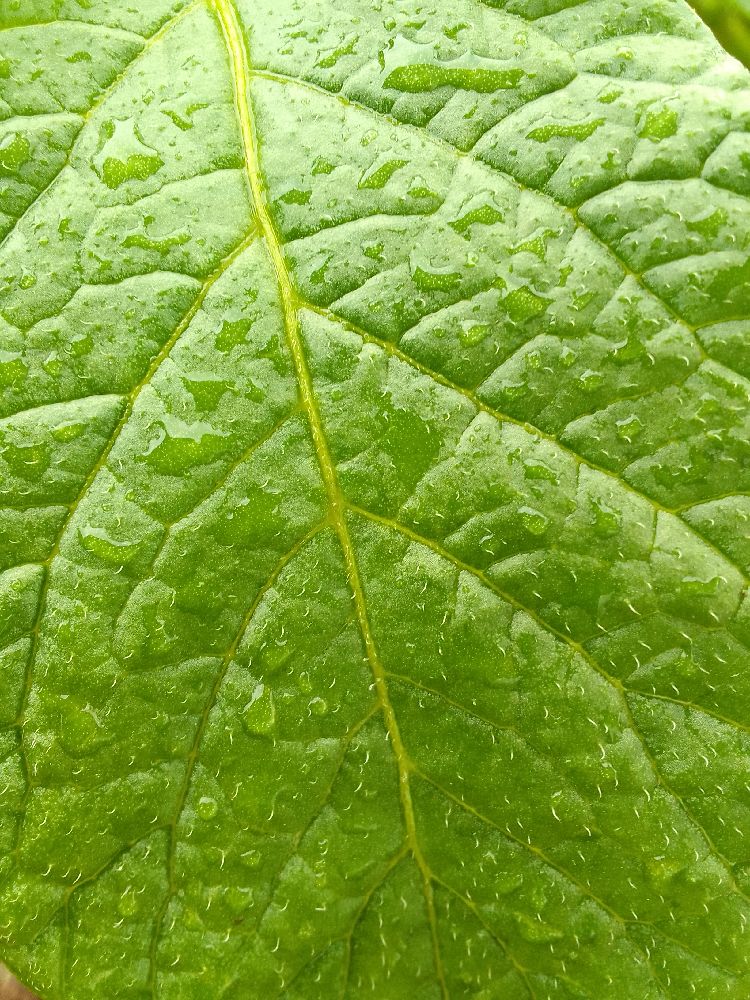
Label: Healthy